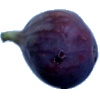
Label: fig